Westerwald

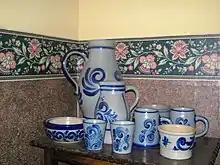
Typical everyday Westerwald pottery

In a few areas, slate and clay have long been quarried, the latter notably in the so-called Kannenbäckerland, but also in a few other places where the clay is worked into the salt-glazed grey Westerwald Pottery with cobalt blue decoration. The pottery industry is centred on Höhr-Grenzhausen. Exports, particularly to Italy, are also important (more than one million metric tons each year). In the mid 16th century, potters from Raeren in Belgium migrated into the Westerwald, bringing with them some of their moulds. This type of pottery was taken to the New World and was found in the early Chesapeake settlements. Today one finds not only highly crafted moulded vases and mugs but also a range of handcrafted utility ware, with hand-painted swirling floral motifs.